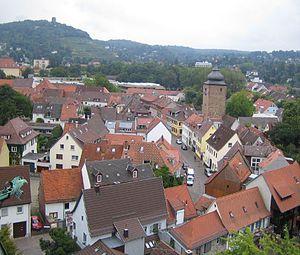
Vue de Durlach